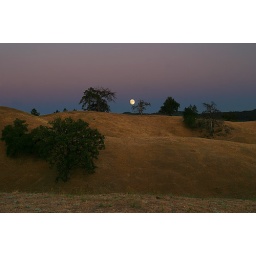
High on the Big Sur, California coast, just inland from the cliffs. Moonrise over golden flower dotted hills.